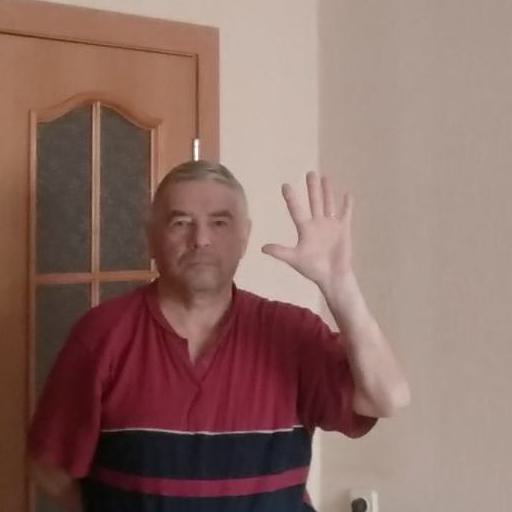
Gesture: palm